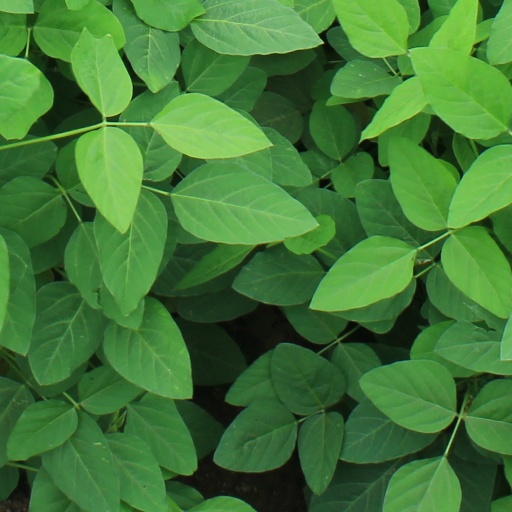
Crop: soybean